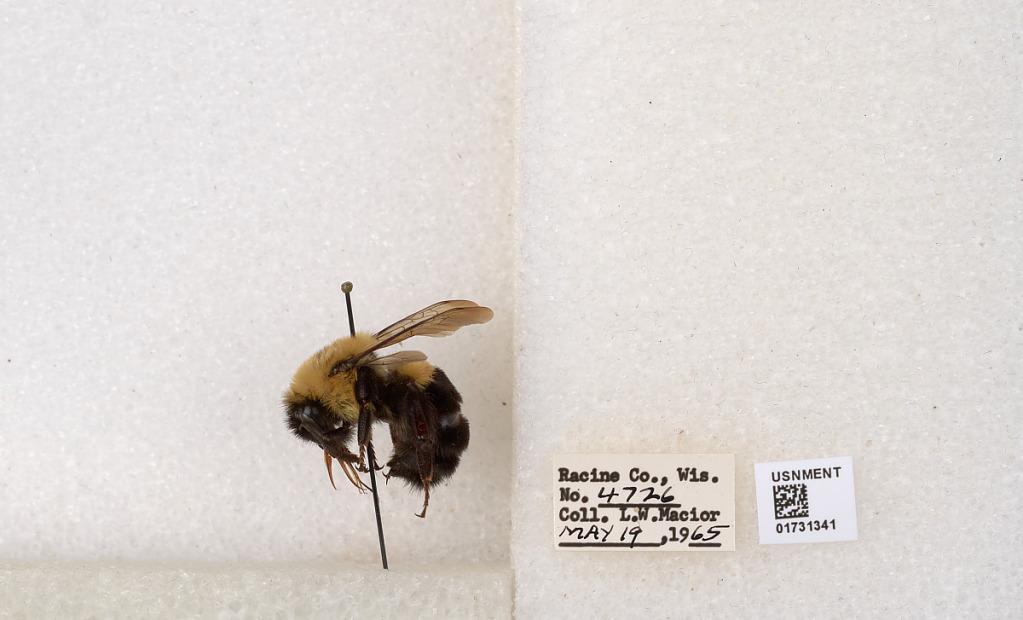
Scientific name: Bombus impatiens Cresson
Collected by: L. Macior
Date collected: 1965-5-19
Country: United States
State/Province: Wisconsin
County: Racine
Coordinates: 42.7299, -87.8123